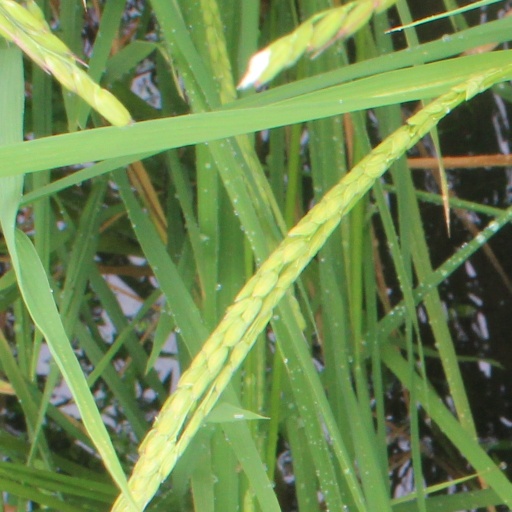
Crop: rice